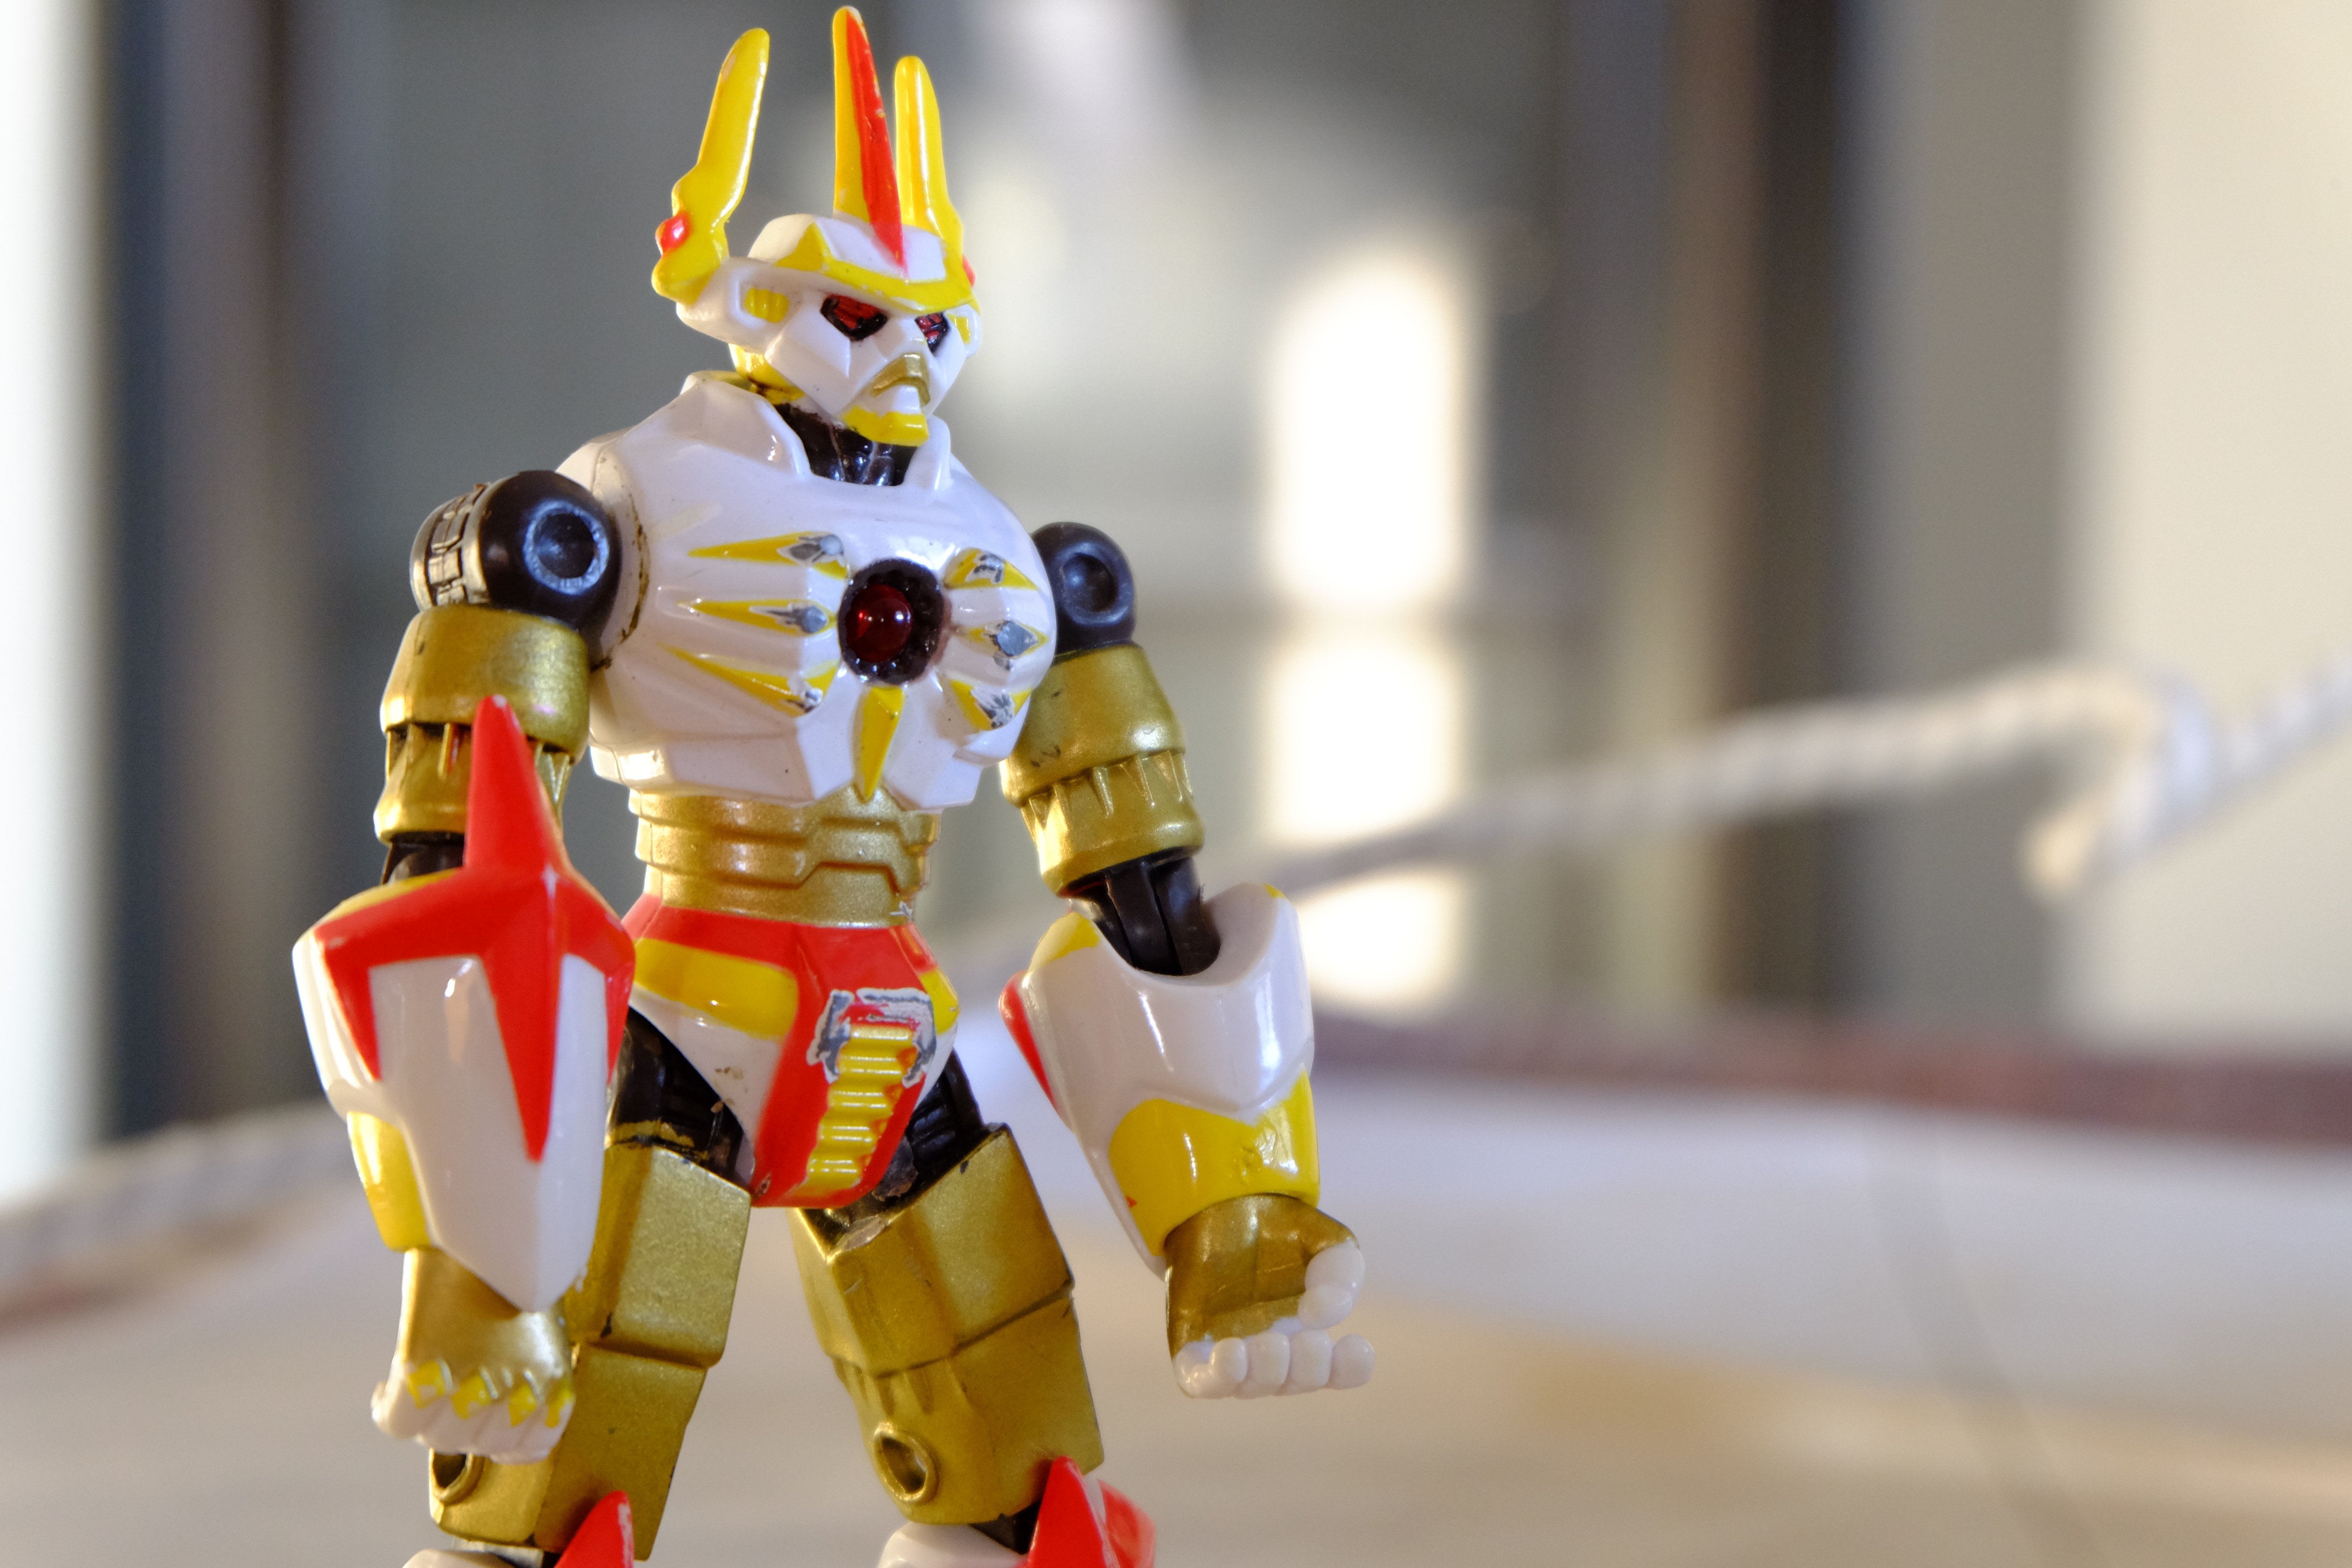
machine, toy, figurine, robot, action figure